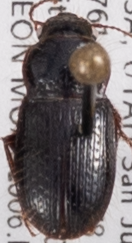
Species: Piosoma setosum
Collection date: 2023-07-25
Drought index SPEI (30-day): -2.09
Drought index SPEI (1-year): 0.44
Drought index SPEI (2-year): -0.044